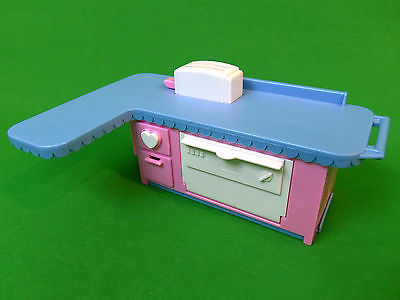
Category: toaster